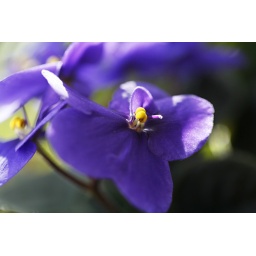
African Violets thriving in our kitchen window